British rhythm and blues

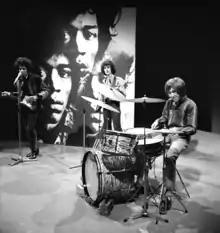
The Jimi Hendrix Experience performing on Dutch television in 1967

Bands to emerge from other major British cities included the Animals from Newcastle, Them from Belfast and the Spencer Davis Group and the Moody Blues from Birmingham. None of these bands played exclusively rhythm and blues, often relying on sources that included Brill Building and girl group songs for their hit singles, but it remained at the core of their early albums. The Animals' sound was characterised by the keyboards of Alan Price and the powerful vocals of Eric Burdon. They moved to London in 1964 and released a series of successful singles, beginning with transatlantic hit "House of the Rising Sun", mixing more commercial folk and soul, while their albums were dominated by blues standards. Them, with their vocalist and multi-instrumentalist Van Morrison, had a series of hits with "Baby, Please Don't Go" (1964), which reached number 10 in the UK, and "Here Comes the Night" (1965), which charted at number 2 in the UK and made the top 40 in the US, but perhaps their most enduring legacy was the B-side "Gloria", which became a garage rock standard. The Spencer Davis Group had their first UK number one with the Jackie Edwards penned "Keep on Running" (1965), but became largely a vehicle for the young keyboard player and vocalist Steve Winwood, who at only 18 co-wrote "Gimme Some Lovin'" (1967) and "I'm a Man" (1967), both of which reached the "Billboard" 100 top 10 and became R&B standards. The Moody Blues had only one major R&B hit with a cover of "Go Now" (1964), which reached number one in the UK and number ten in the US. Subsequent singles failed to penetrate the top 20 and hardly broke the top 100 in the US, marking a steep decline in the band's fortunes. However, they would return after line-up changes to be one of the most important psychedelic rock bands and a major influence on progressive rock.